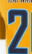
Number: 2